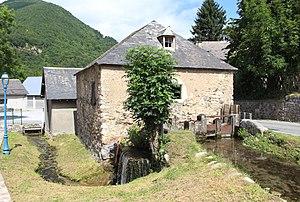
Moulin d'Ilhet (Hautes-Pyrénées)
Le tourisme dans les Hautes-Pyrénées constitue la première activité économique du département. Il résulte notamment de la pratique du pèlerinage à Lourdes, de l'attrait du pyrénéisme et de certains sites culturels.
Ilhet est une commune française située dans le département des Hautes-Pyrénées, en région Occitanie.
Cet article répertorie les moulins à eau existants dans le département français des Hautes-Pyrénées.